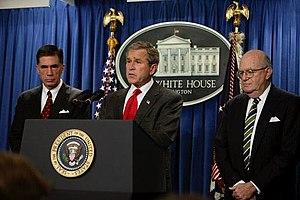
Chuck Robb, né le 26 juin 1939 à Phoenix, est un homme politique américain démocrate. Il a été gouverneur de Virginie entre 1982 et 1986, et sénateur entre 1989 et 2001.
Les armes de destruction massive en Irak était un arsenal d'armements chimiques produit ou fournit par les Occidentaux dans les années 1980 et utilisé durant puis après la guerre Iran-Irak.